South Nias Regency

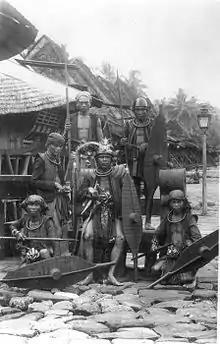
Group of warriors in South Nias. Photo by Christiaan Benjamin Nieuwenhuis

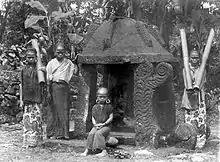
Girls at an offering house at the entrance of a kampong in South Nias

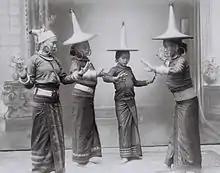
Female dancers

Nias Selatan (South Nias) Regency is a regency in North Sumatra province, Indonesia, created on 25 February 2003 by the division of the existing Nias Regency. The regency covers a land area of 2,487.99 square kilometres and according to the 2010 census had a population of 289,708; the 2020 Census showed a population of 360,531, while the official estimate for mid 2023 was 368,834. Its administrative centre is the port of Teluk Dalam. Apart from the southern portion of Nias Island, the regency also includes the smaller Batu Islands (Pulau Pulau Batu) to the south, lying between Nias and Siberut; these islands occupy nearly half of the land area of the Regency, but have just 9% of its population.